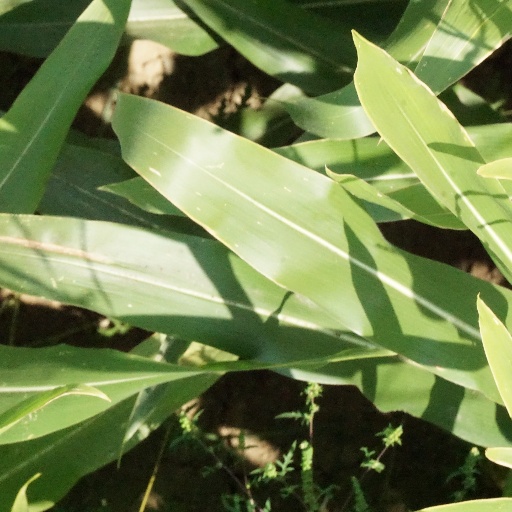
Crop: maize; corn